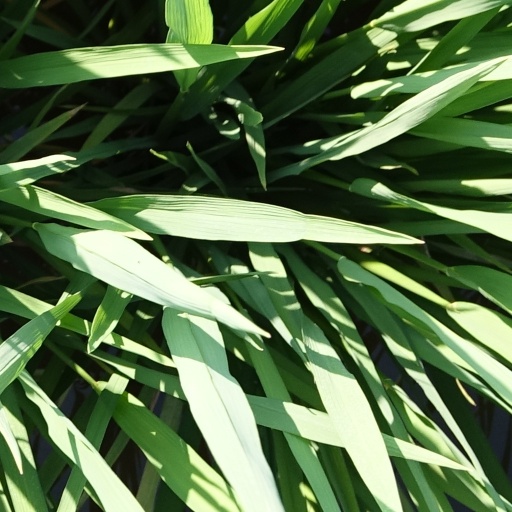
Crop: rice